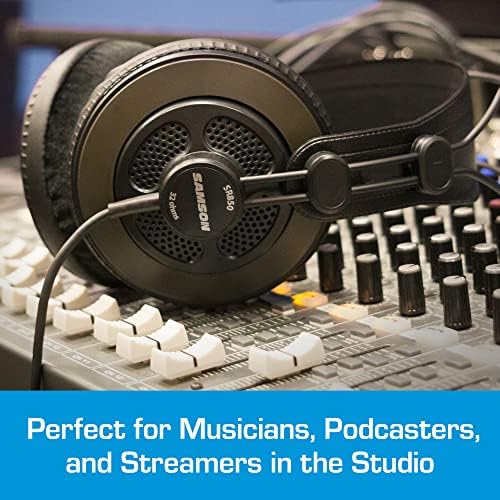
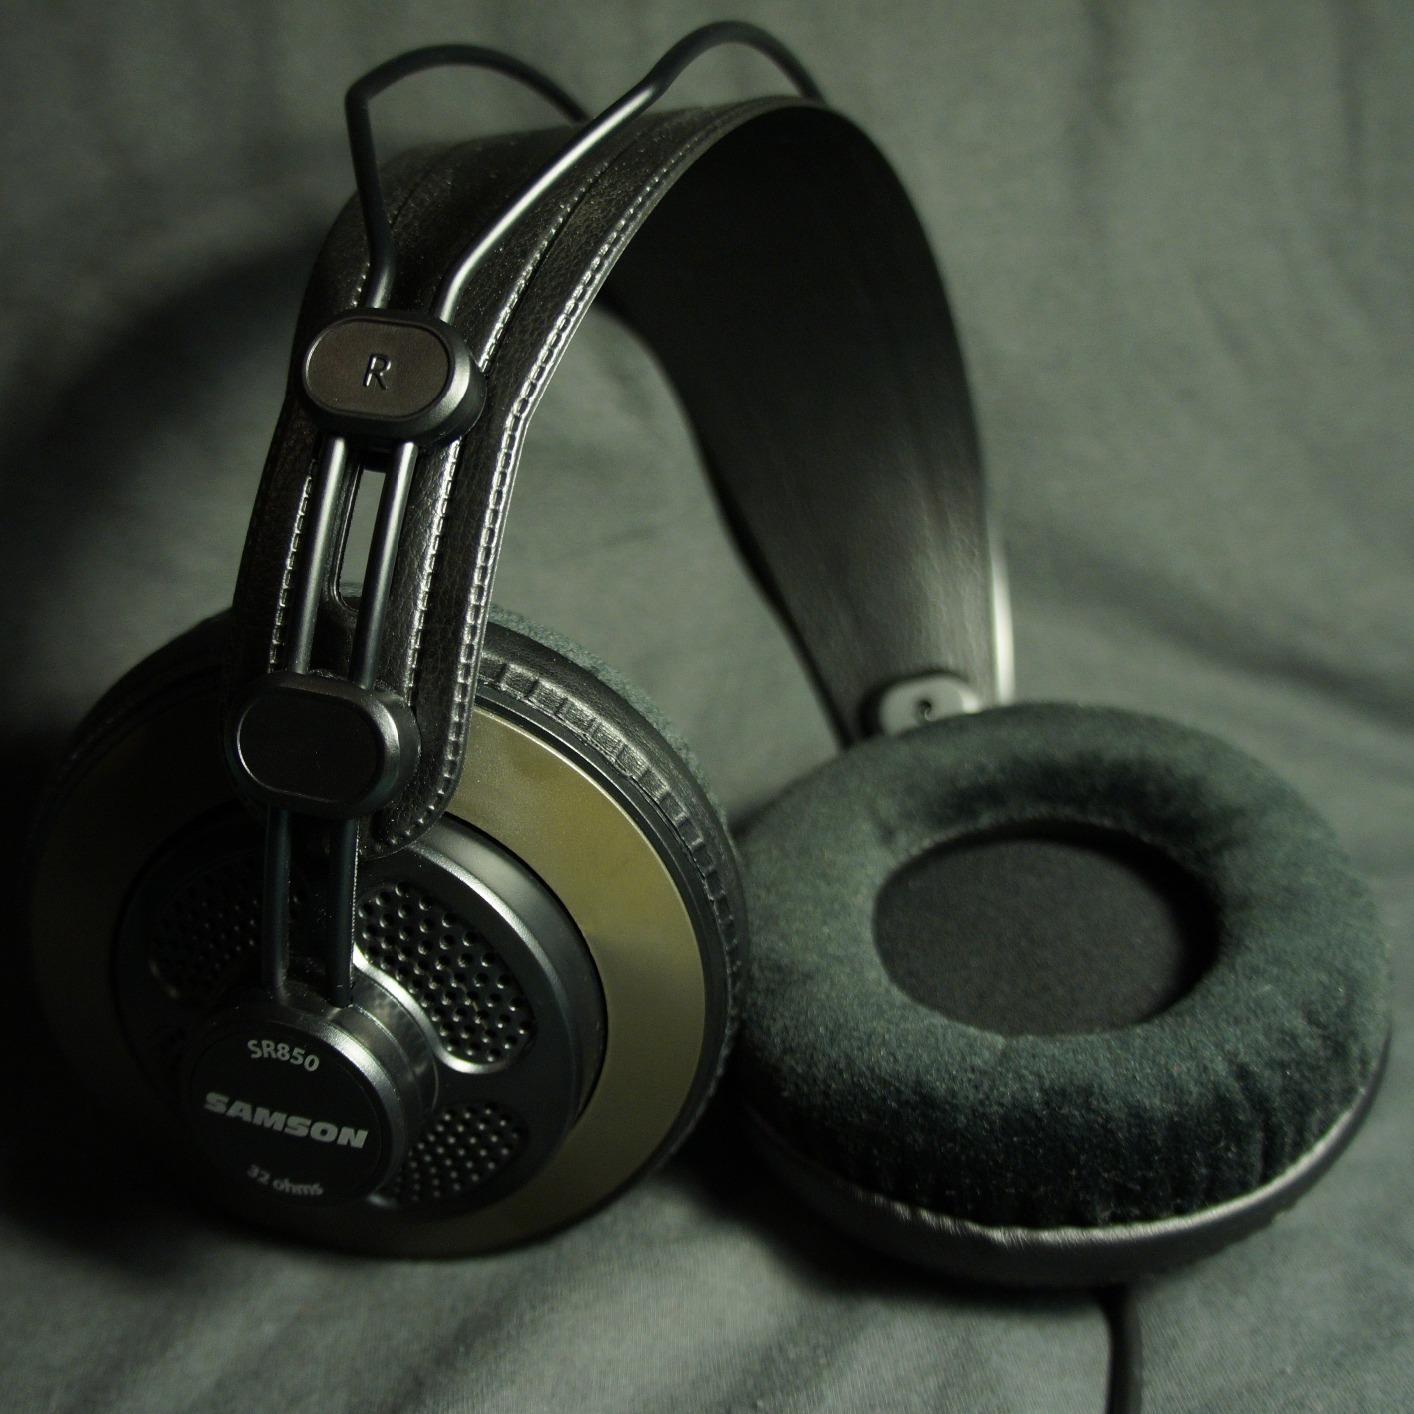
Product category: headphones
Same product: yes